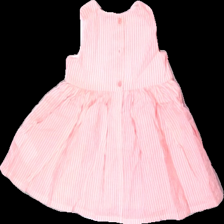
View: back
Type: Dress
Category: Children
Brand: H&M
Colors: Pink, White
Material: 55% cotton, 45% polyester
Pattern: Striped
Cut: Regular
Size: 74
Season: Summer
Price range: 50-100
Recommended usage: Reuse